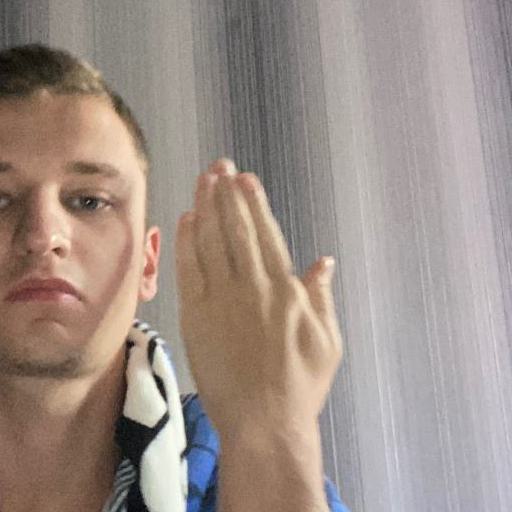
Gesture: stop_inverted